Steve Curtis

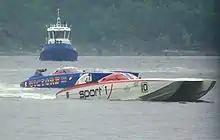
On "Spirit of Norway 10" with Bjørn Gjelsten at Oslo in 2007

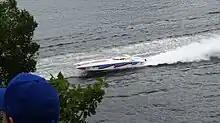
On "Qatar 96" with Sheikh Hassan Bin Jabor Al-Thani at Arendal, Norway, in 2009

Curtis's father Clive ran boat-building business Cougar Marine, and also was a powerboat racer, making entry to the watercraft racing world easier for his son, after leaving school aged 17. Before switching to boats in 1983, Curtis had a career as a motocross rider, winning the British schoolboy and junior motocross championships.